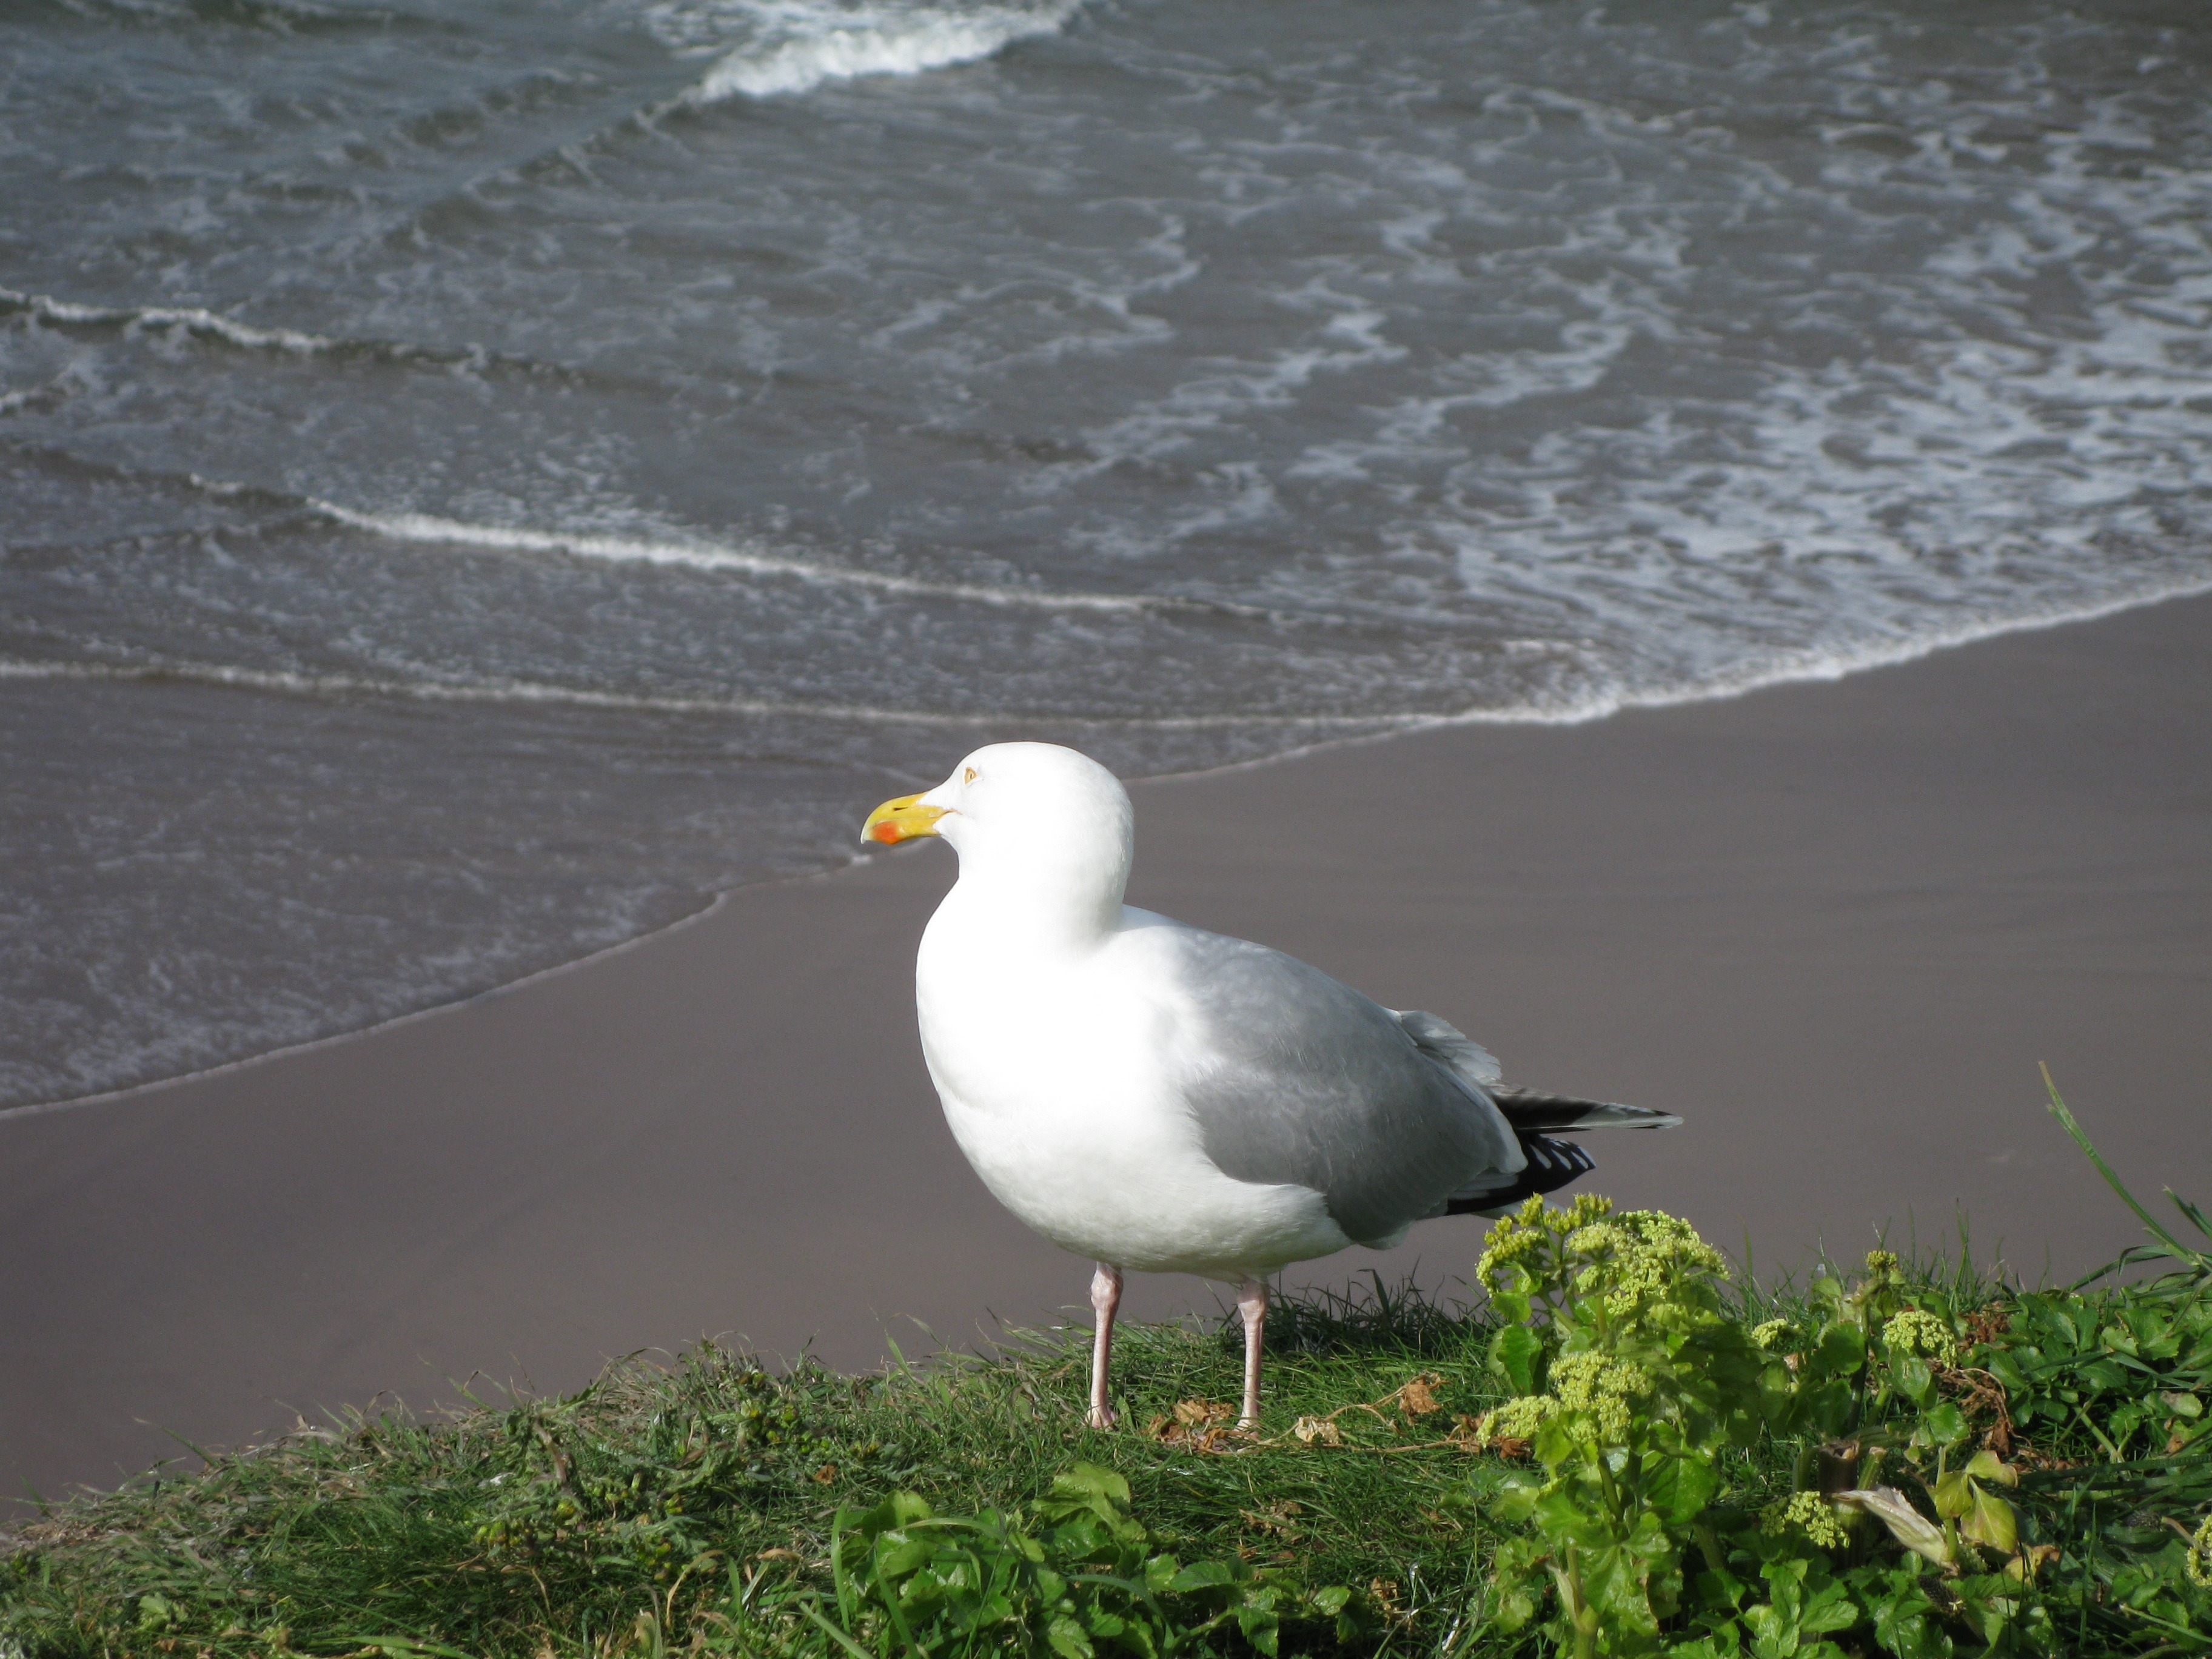
beach, nature, outdoor, wilderness, bird, animal, seabird, fly, seagull, wildlife, wild, gull, beak, mammal, freedom, feather, avian, fauna, majestic, wings, vertebrate, creature, charadriiformes, european herring gull